MV Britannic (1929)

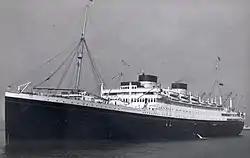
Port side of "Britannic" sometime after 1951

In 1942 "Britannic" made two more round trips between Britain and Bombay via South Africa. From November 1942 she made two round trips between Britain and South Africa. Her capacity was increased from 3,000 to 5,000 troops. In June 1943 she took troops to Algiers in Convoy KMF 17, and then went via Gibraltar and South Africa to Bombay, arriving on 10 September. From Bombay she sailed through the Suez Canal to Augusta, Sicily, and then returned to Liverpool, where she arrived on 5 November 1943.